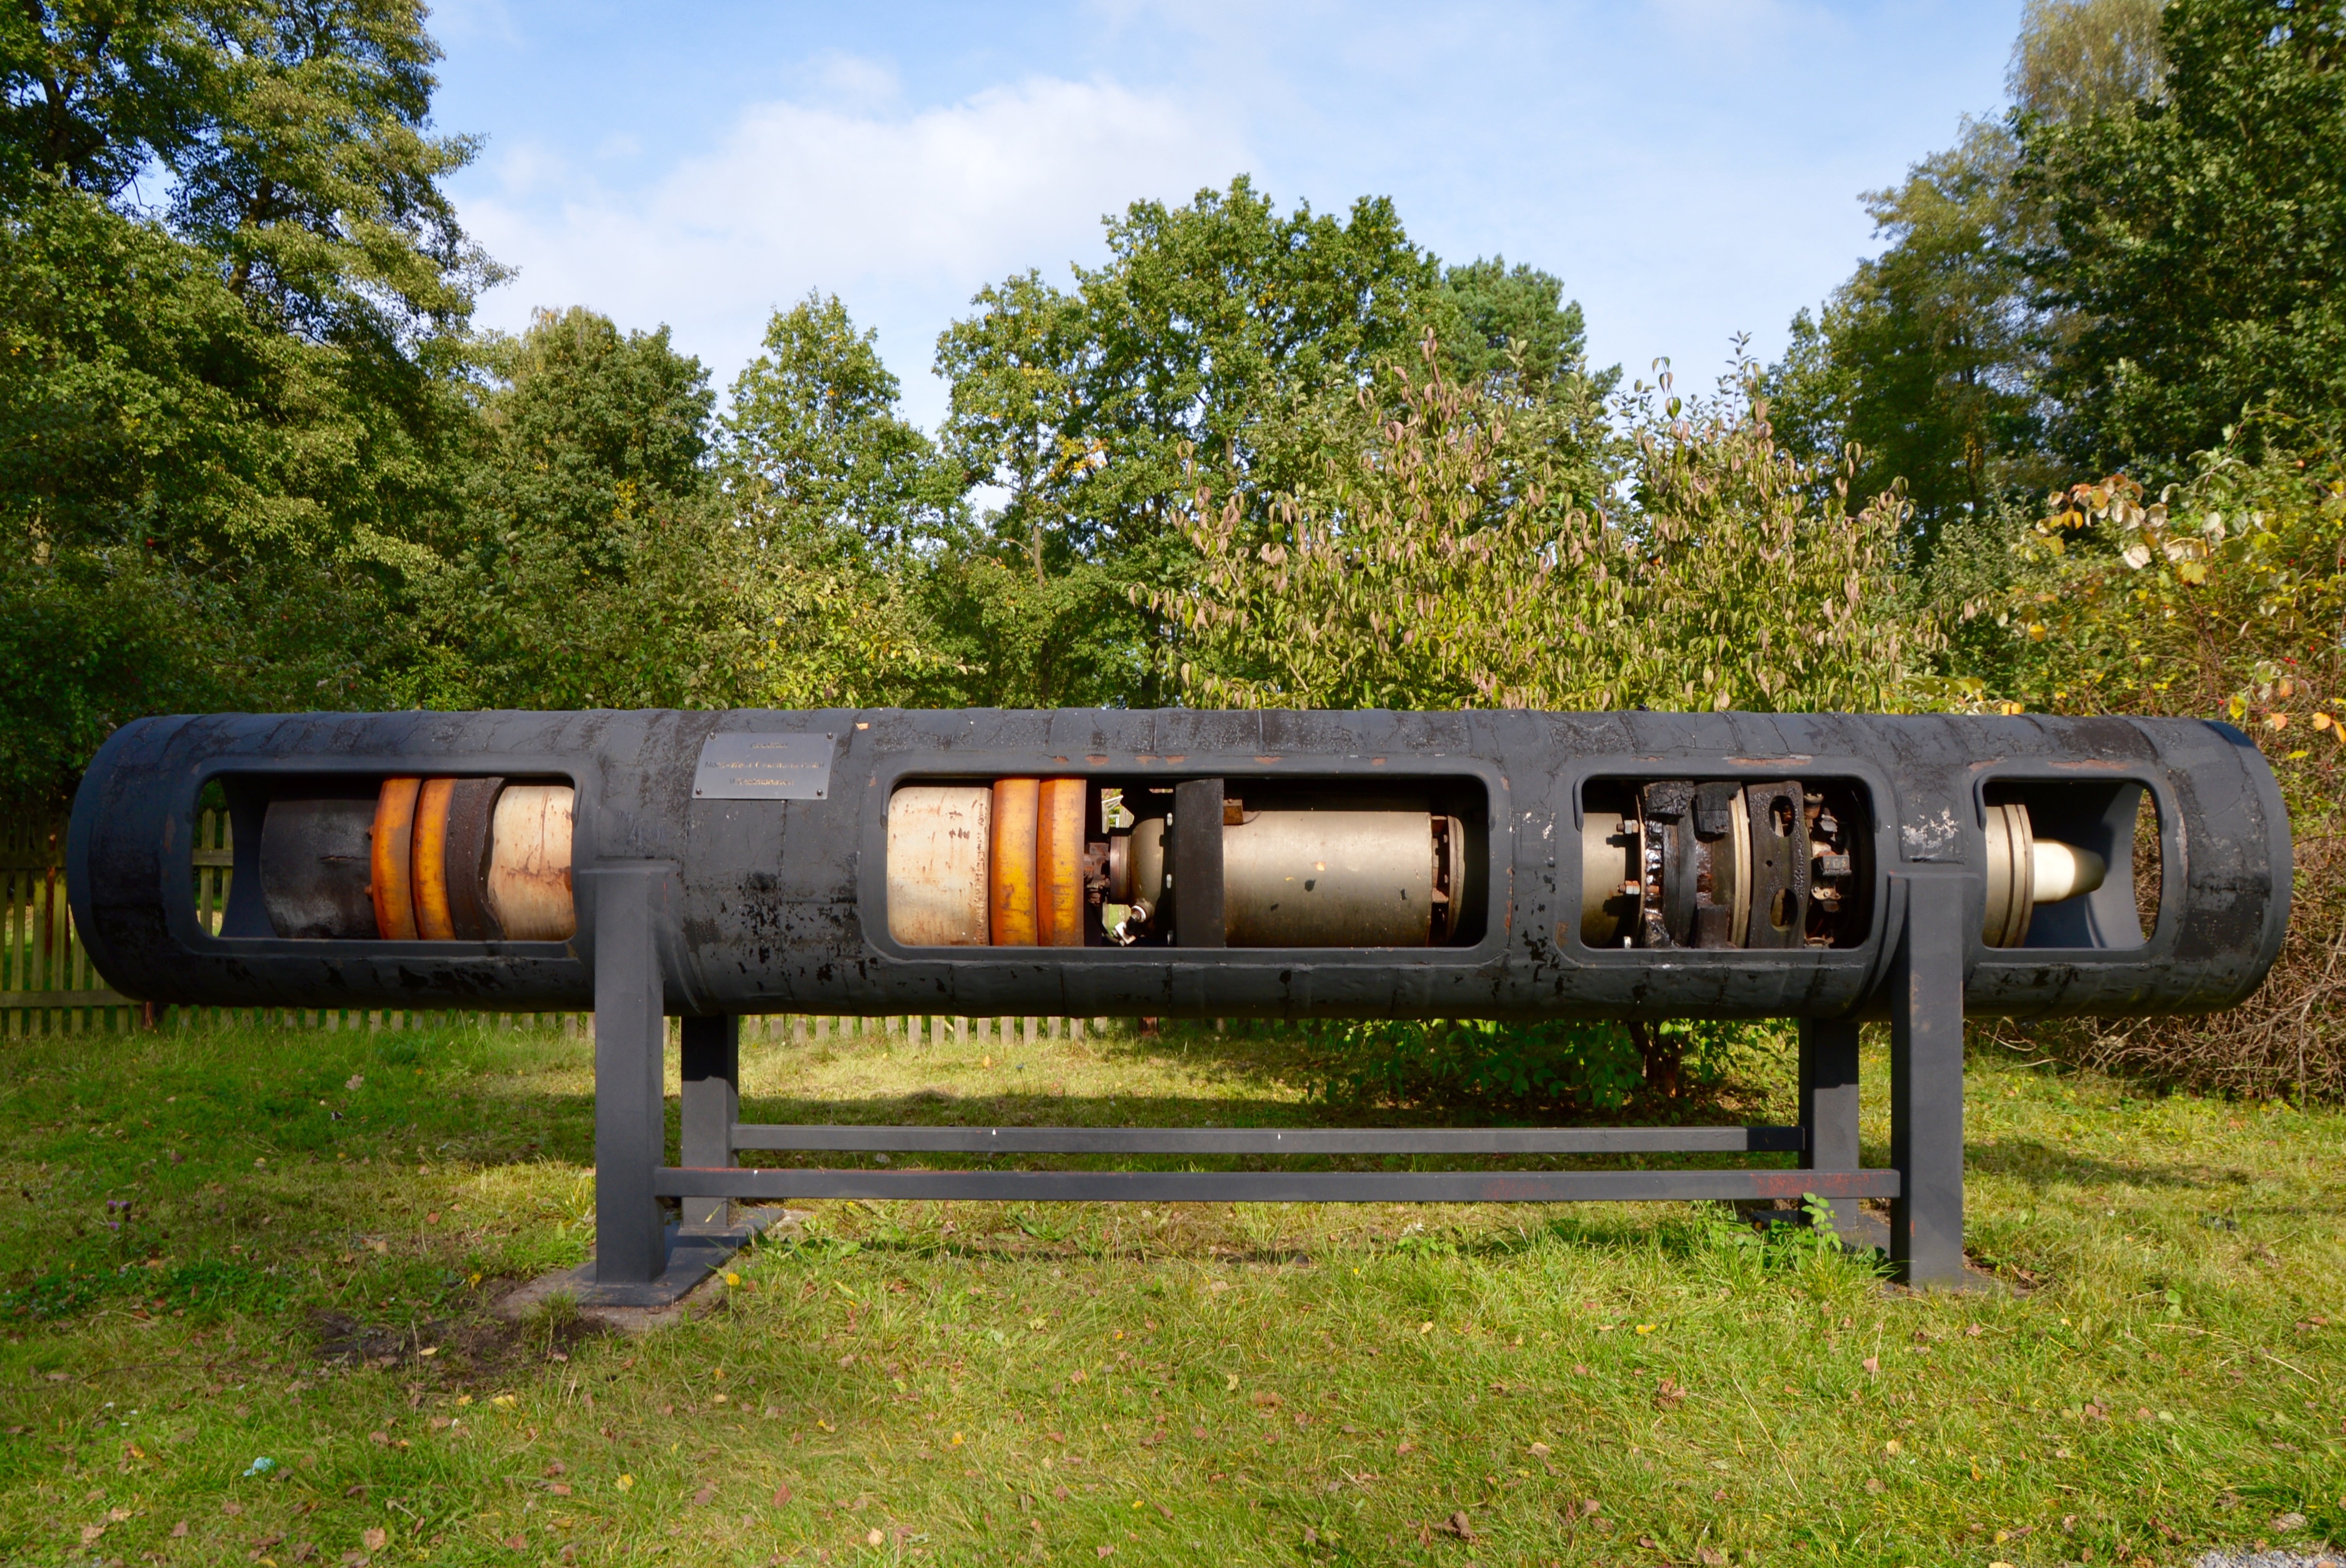
grass, outdoor, explore, transport, green, vehicle, museum, equipment, metal, machine, nikon, black, bumper, trees, germany, inexplore, pig, oil, deutscheserdlmuseum, nikond3200, tamron16300mm, gernamoilmuseum, germanoilmuseum, wietze, oilmuseum, crackdetectionpig, man made object, automotive exterior, rolling stock